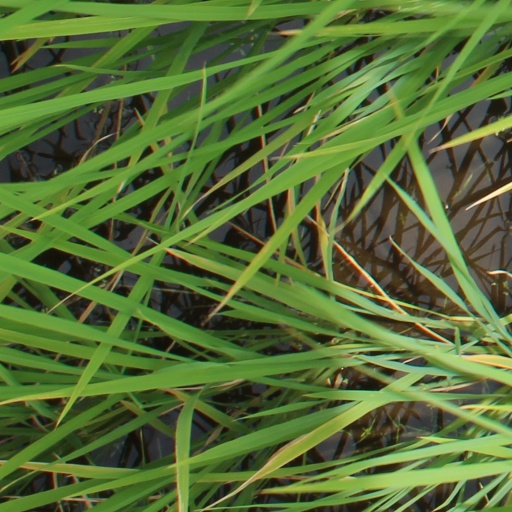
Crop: rice